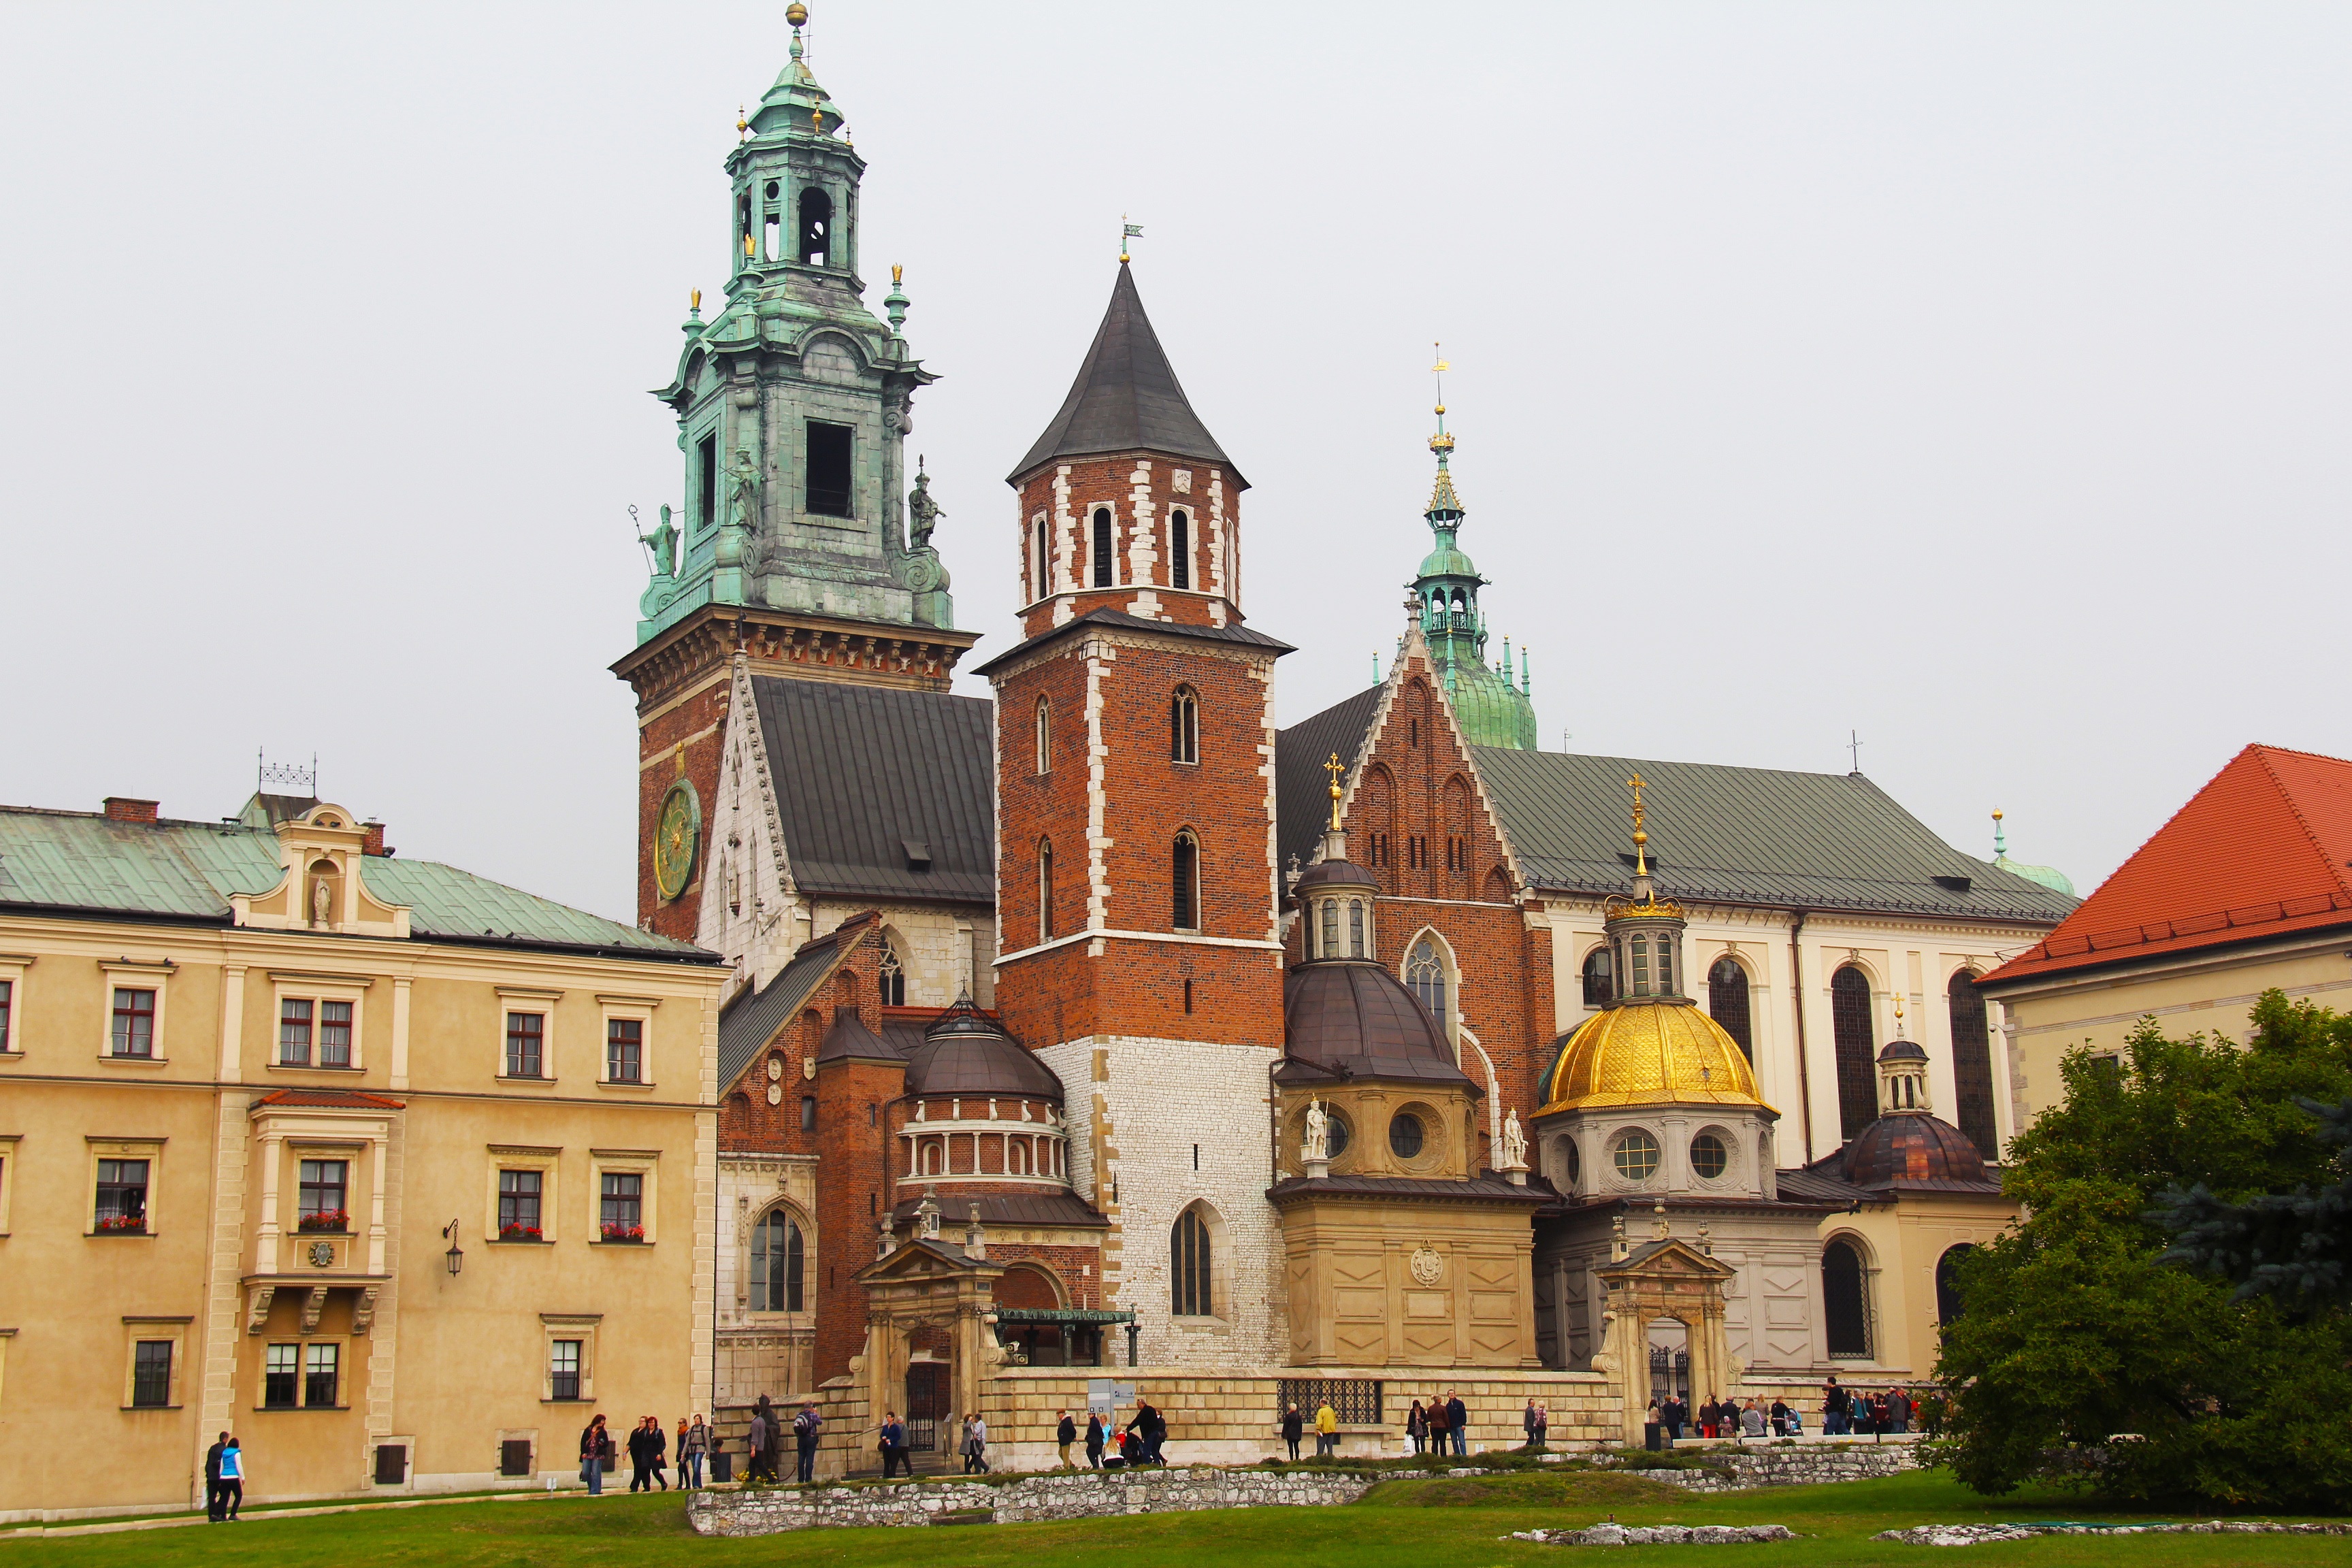
town, building, chateau, europe, castle, landmark, facade, church, cathedral, gothic, place of worship, monastery, poland, royal, estate, krakow, stately home, historic site, wawel royal castle